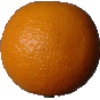
Label: Orange 1